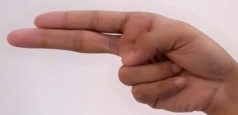
ASL sign: H